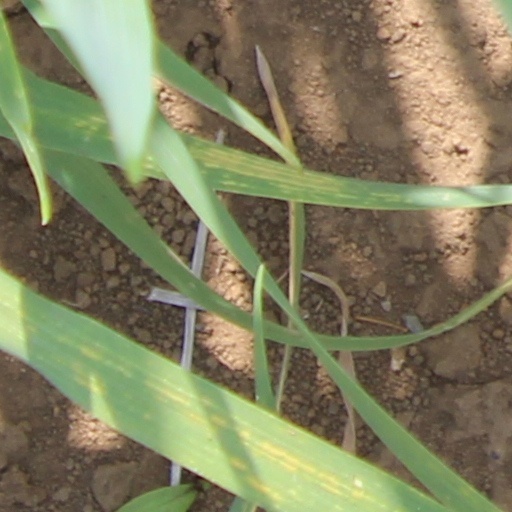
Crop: wheat